Antoine Monot Jr.

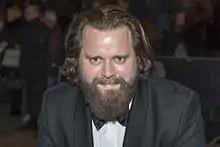
Monot in 2015

Further TV and cinema productions followed, such as Oliver Hirschbiegel’s "Das Experiment (2001)", Christian Zübert's "Lammbock (2001)", and Robert Schwentke’s "Eierdiebe (2003)". On the small screen, he was to be seen in "Hat er Arbeit?" by Kai Wessel as well as in "Wolfsheim" by Nicole Weegmann. In 2004, he made "Der Wixxer (English: The Trixxer)" in Prague, together with Bastian Pastewka, Oliver Kalkofe, Olli Dittrich, Anke Engelke and Christoph Maria Herbst. In 2005, he starred as “Moemme Bief” in Till Franzen’s film debut ' at the side of Hanna Schygulla and Dominique Horwitz. In 2006, he was to be seen in the comedy ' by Marcus H. Rosenmüller. The film "" followed in 2011, based on a novel by Tommy Jaud.